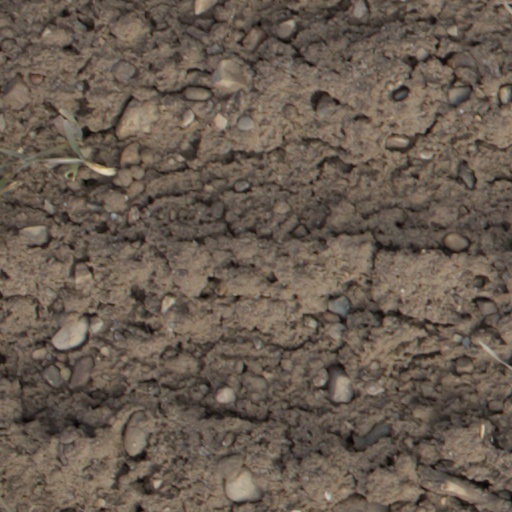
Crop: wheat